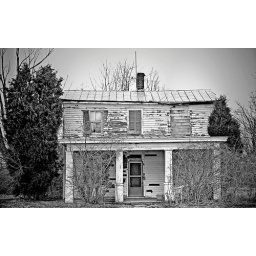
An old house on the side of the road that I thought would look nice in B&amp;amp;W.